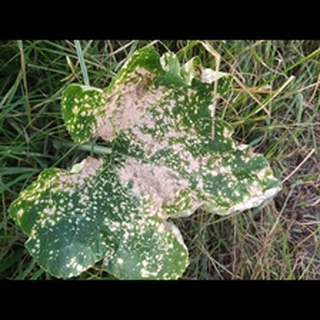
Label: pumpkin_powdery_mildew